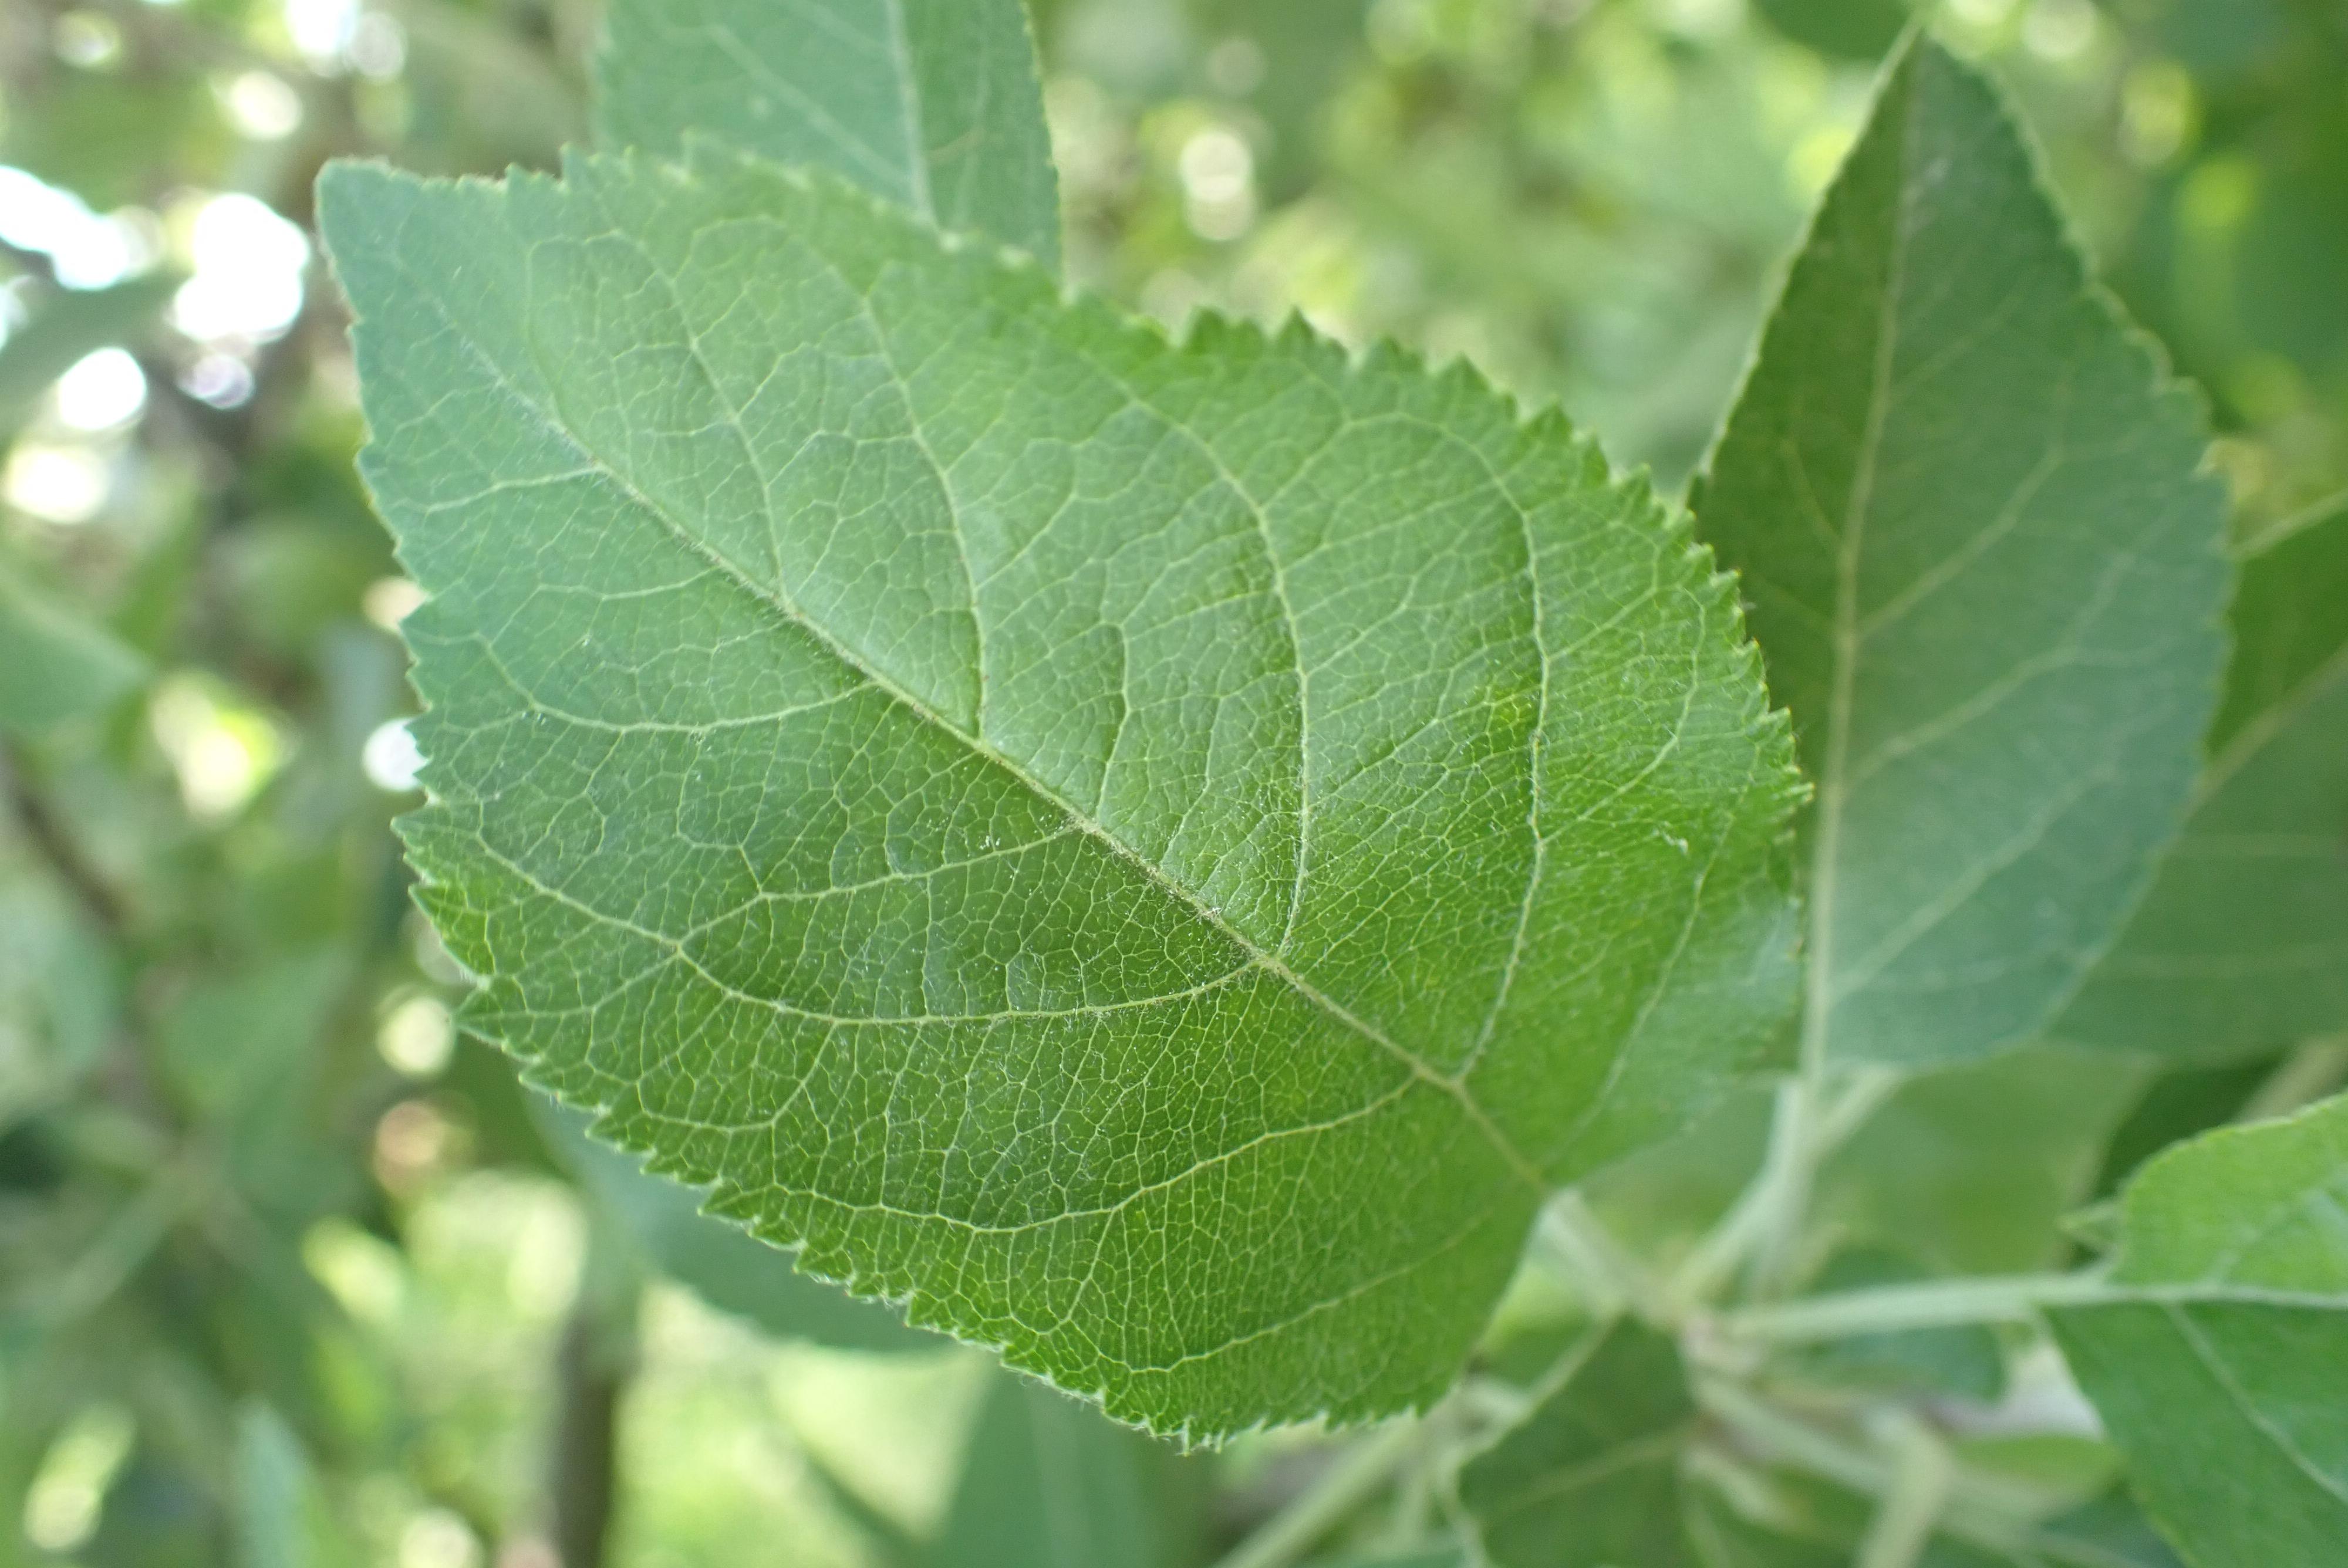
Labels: healthy